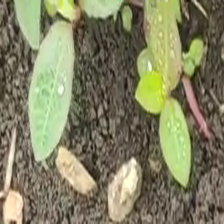
Weed species: Moti_dudhi(Euphorbia_geneculata_L)